Craft name

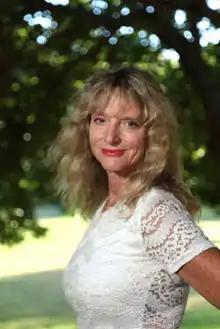
Wiccan priestess, witch and author Cheri Lesh's craft name is Cerridwen Fallingstar.

A craft name, also referred to as a magical name, is a secondary religious name often adopted by practitioners of Wicca and other forms of Neopagan witchcraft or magic. Craft names may be adopted as a means of protecting one's privacy (especially for those who are "in the broom closet"), as an expression of religious devotion, or as a part of an initiation ritual. It may also be used as a protective method, as it is believed by some that one's "true name" can be used to identify that person for the purpose of magical activities (predominantly curses).